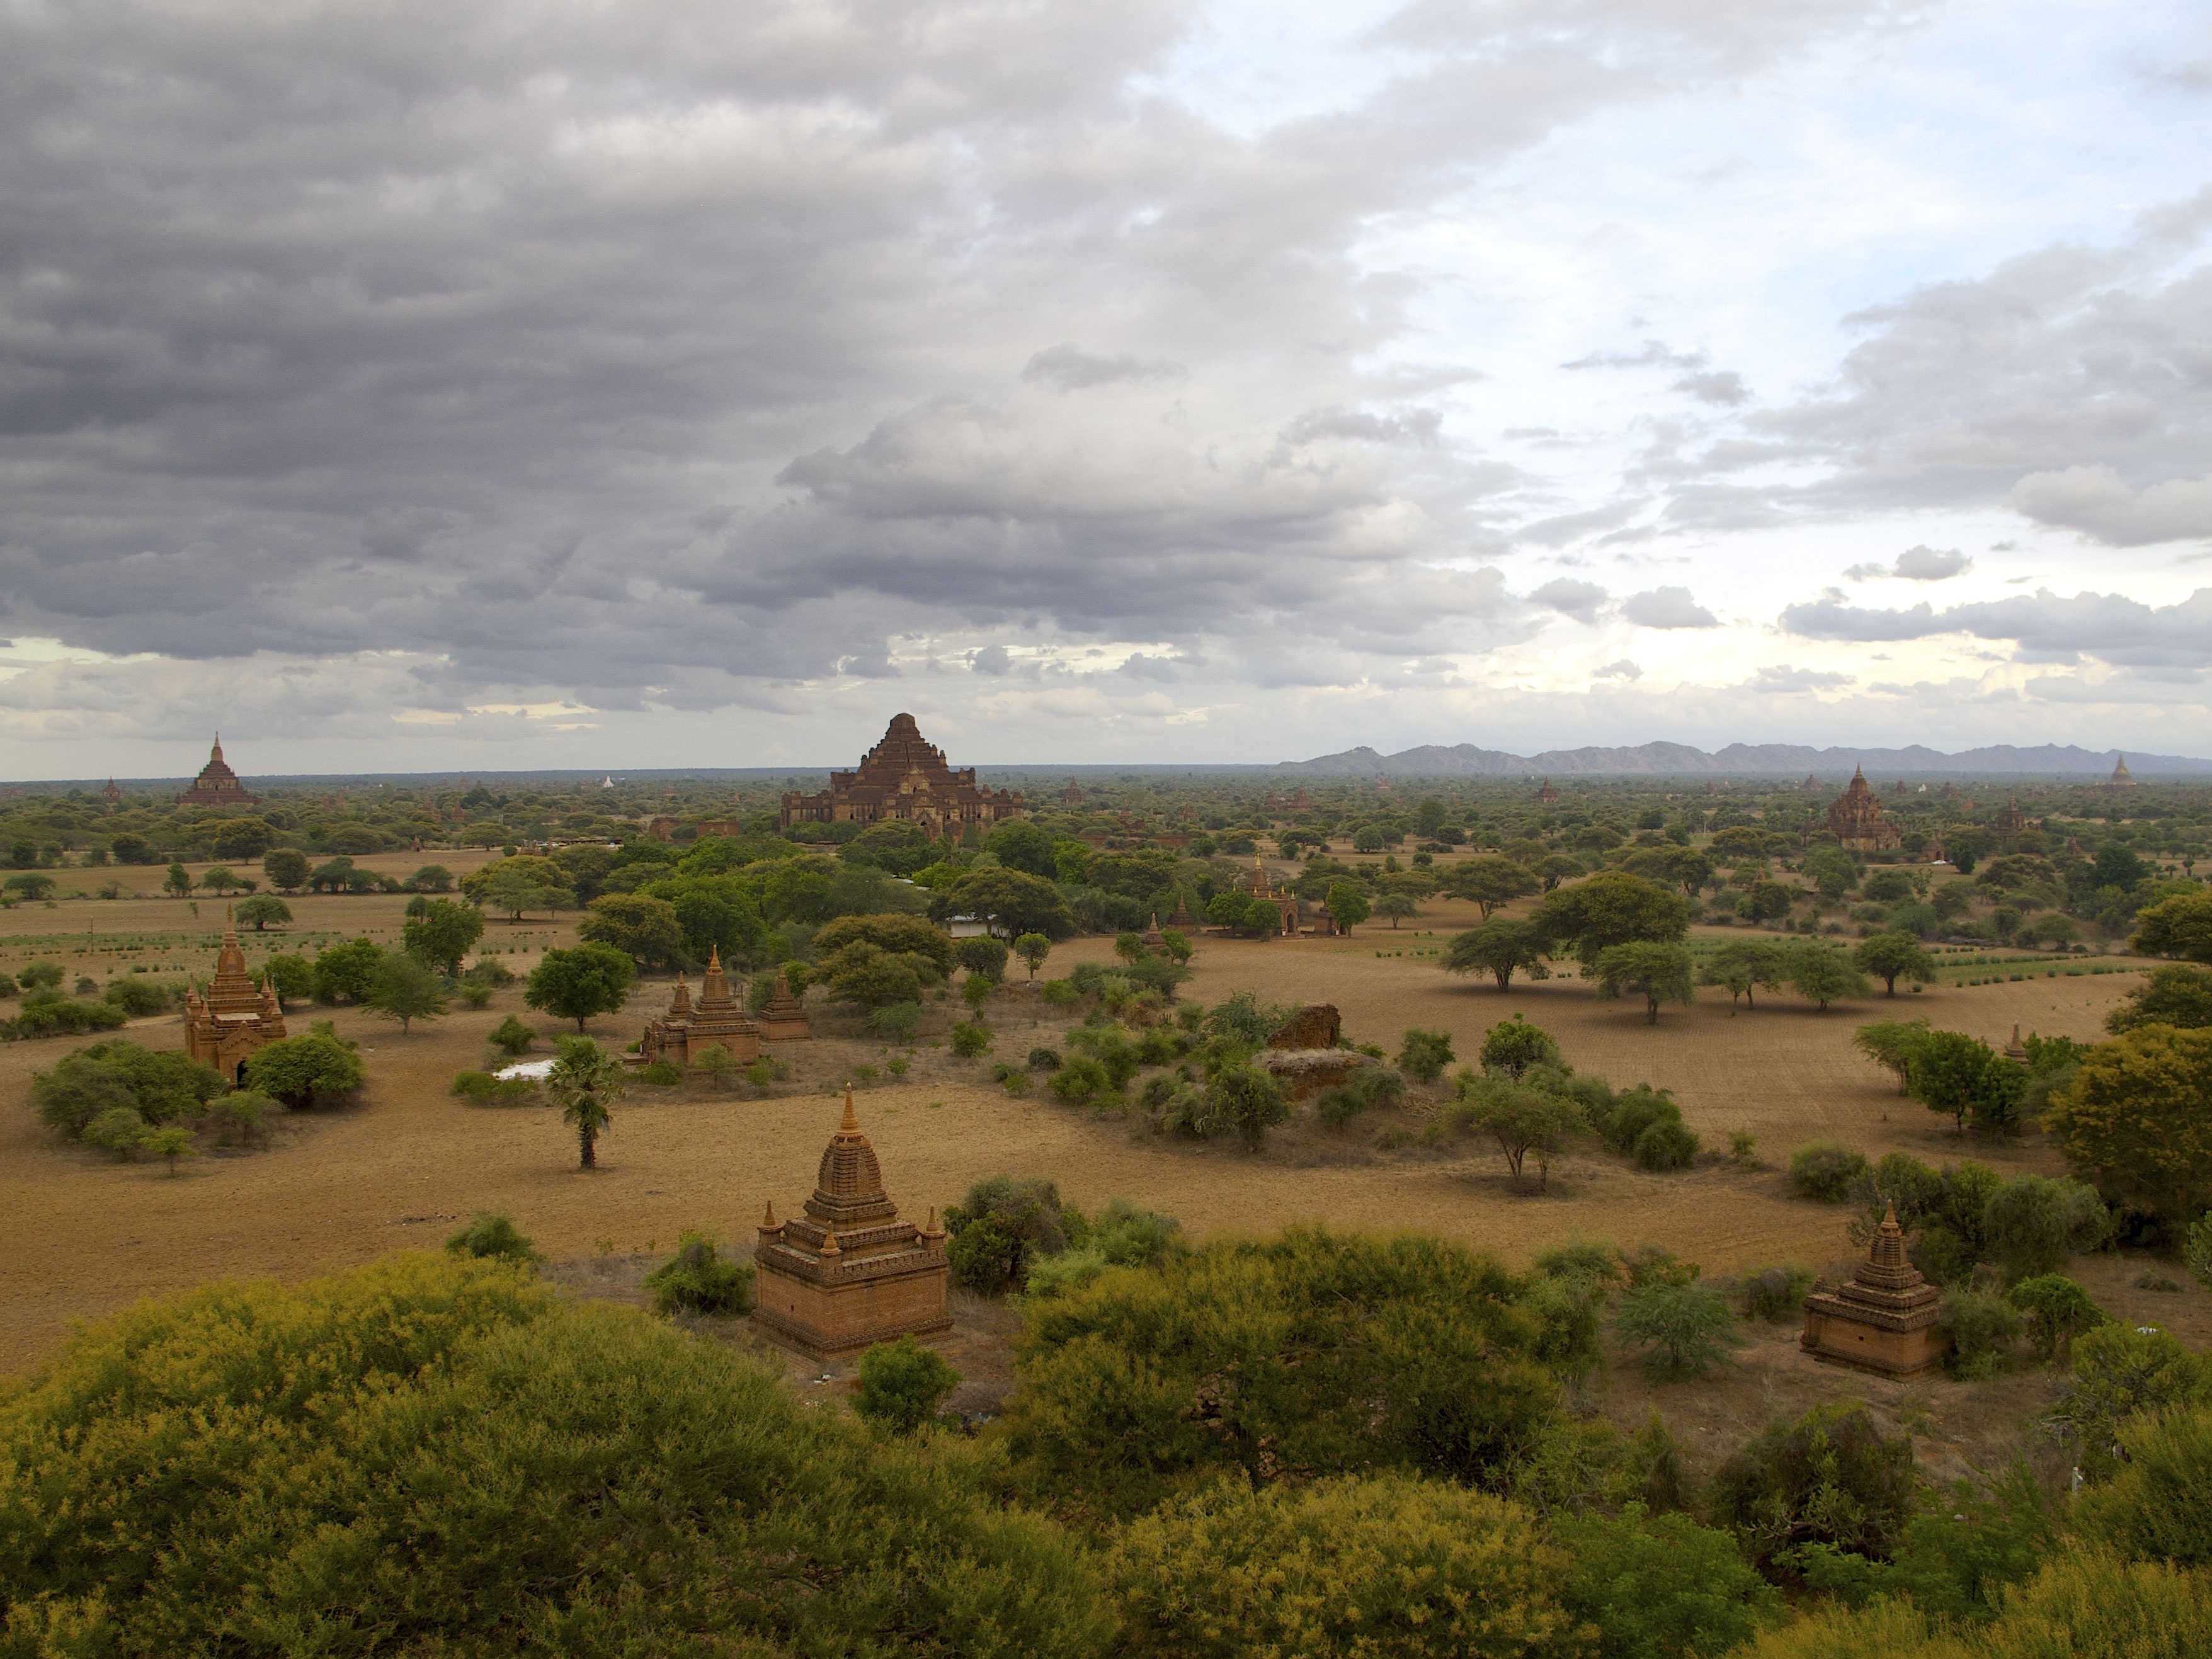
landscape, tree, horizon, cloud, sunset, field, hill, valley, panorama, savanna, plain, clouds, temple, ruins, plateau, ecosystem, pagoda, burma, steppe, rural area, bagan, natural environment